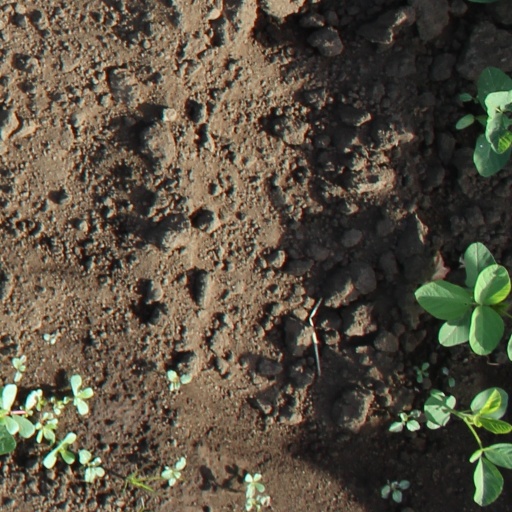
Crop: soybean